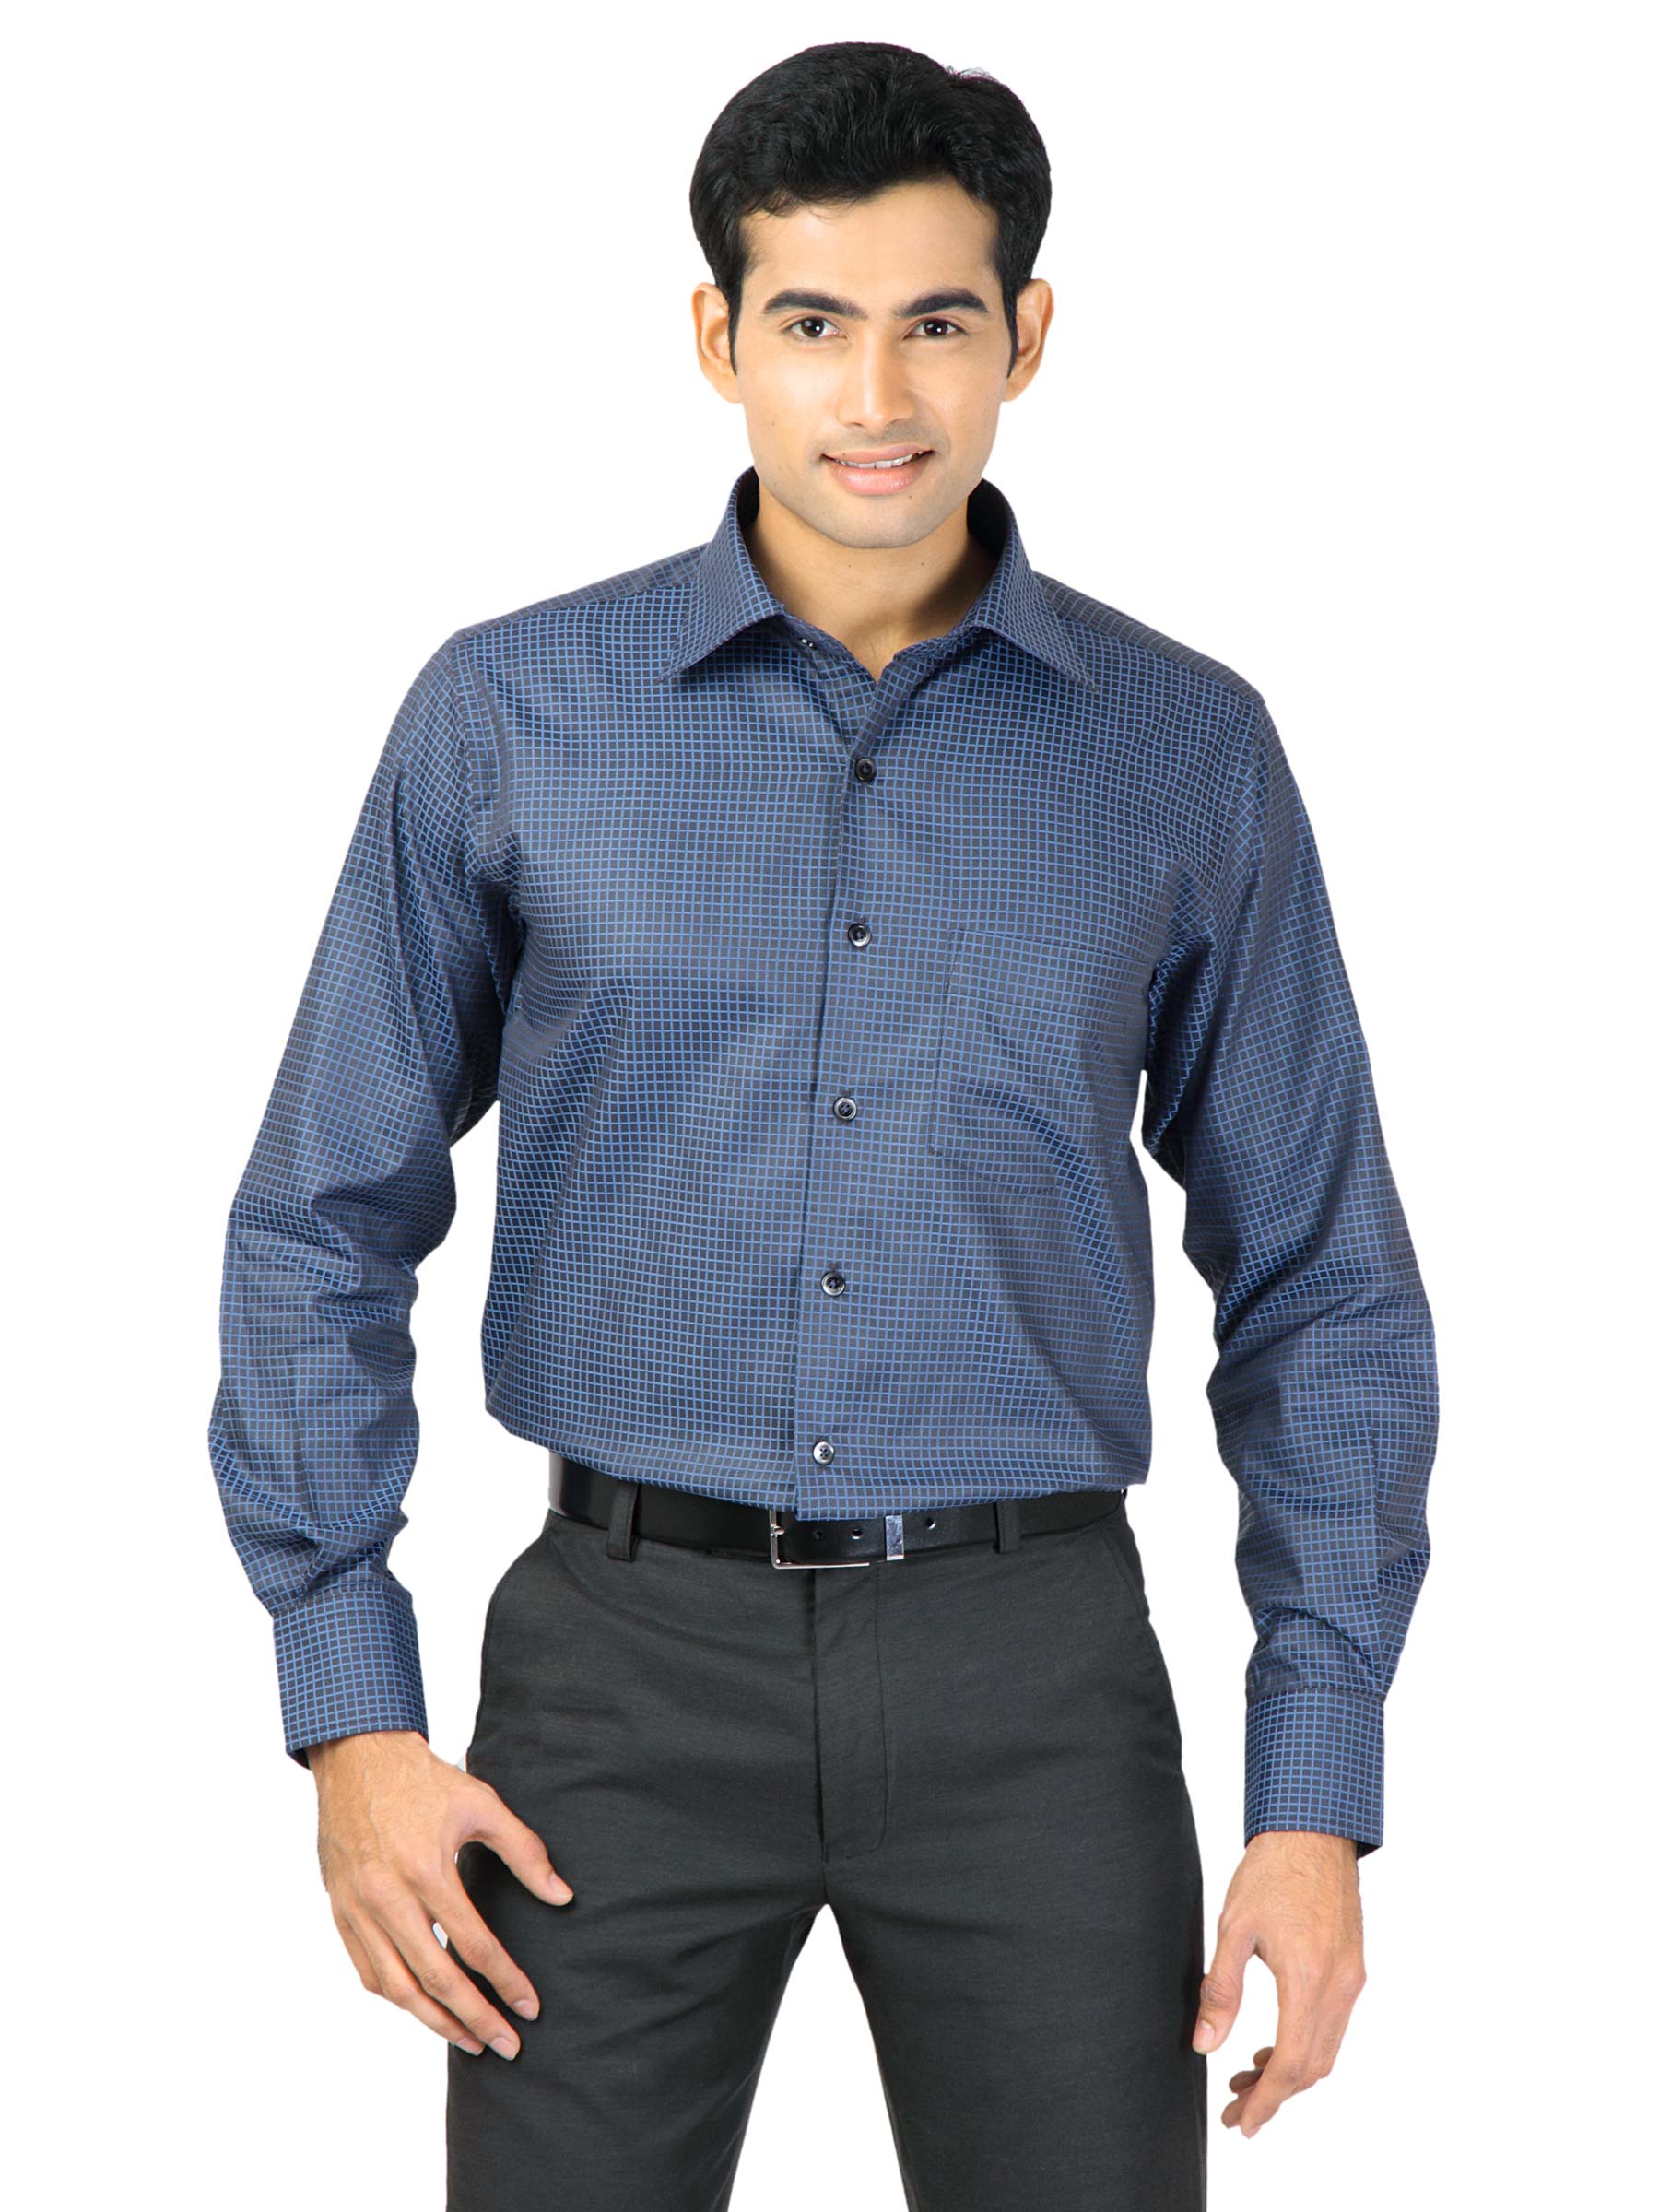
Genesis Men Check Navy Blue Shirts
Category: Apparel / Topwear / Shirts
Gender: Men
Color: Navy Blue
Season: Fall 2011
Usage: Formal